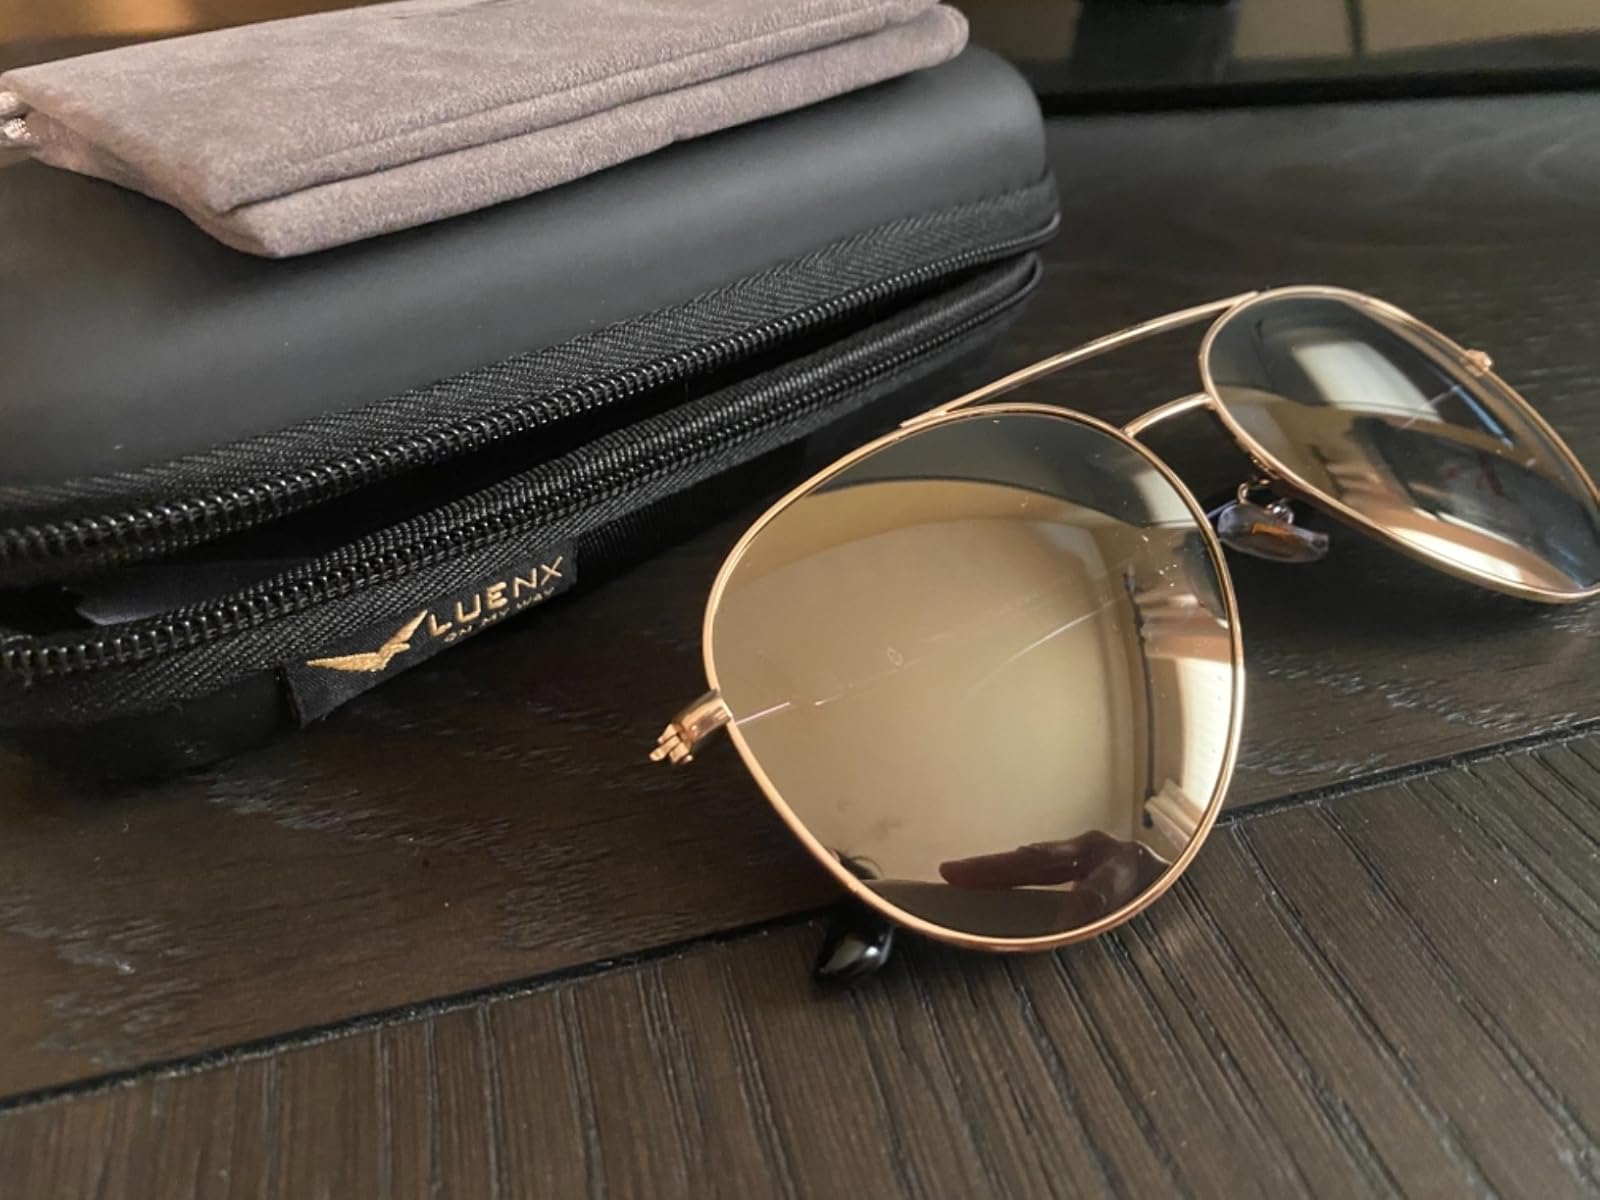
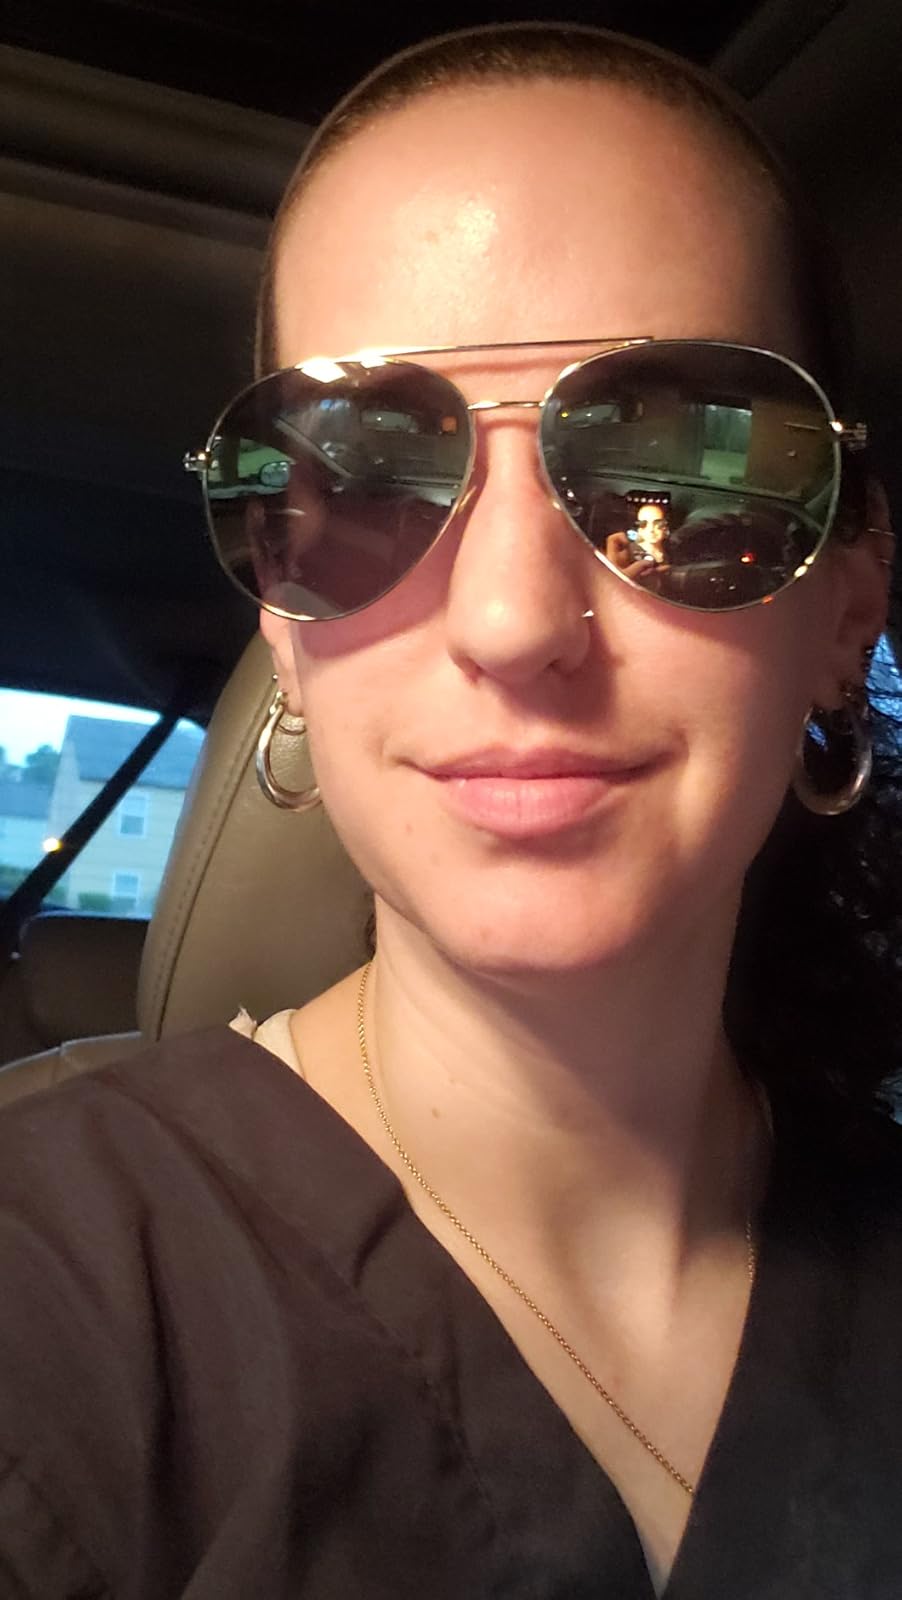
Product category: accessories_sunglasses
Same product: yes